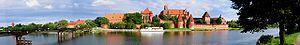
La maison de l'hôpital des Allemands de Sainte-Marie-de-Jérusalem et plus tard, l'ordre de la Maison de Sainte-Marie-des-Teutoniques, plus connu sous le nom d’ordre des Chevaliers teutoniques ou de maison des chevaliers de l'hôpital de Sainte-Marie-des-Teutoniques à Jérusalem ou enfin les Teutoniques, est un ordre militaire chrétien apparu au Moyen Âge.
Johann von Blankenfeld, né en 1471 à Berlin, et mort le 9 septembre 1527, enterré dans l'église de Torquemada, en Espagne, est un docteur en droit, recteur d'université, conseiller des princes-électeurs du Saint-Empire romain germanique, protonotaire, orateur du prince électeur Joachim Iᵉʳ Nestor de Brandebourg à la cour papale, procureur général à Rome de l’Ordre Teutonique, évêque de Dorpat, évêque de Reval, et prince-archevêque de Riga.